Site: brandenburg
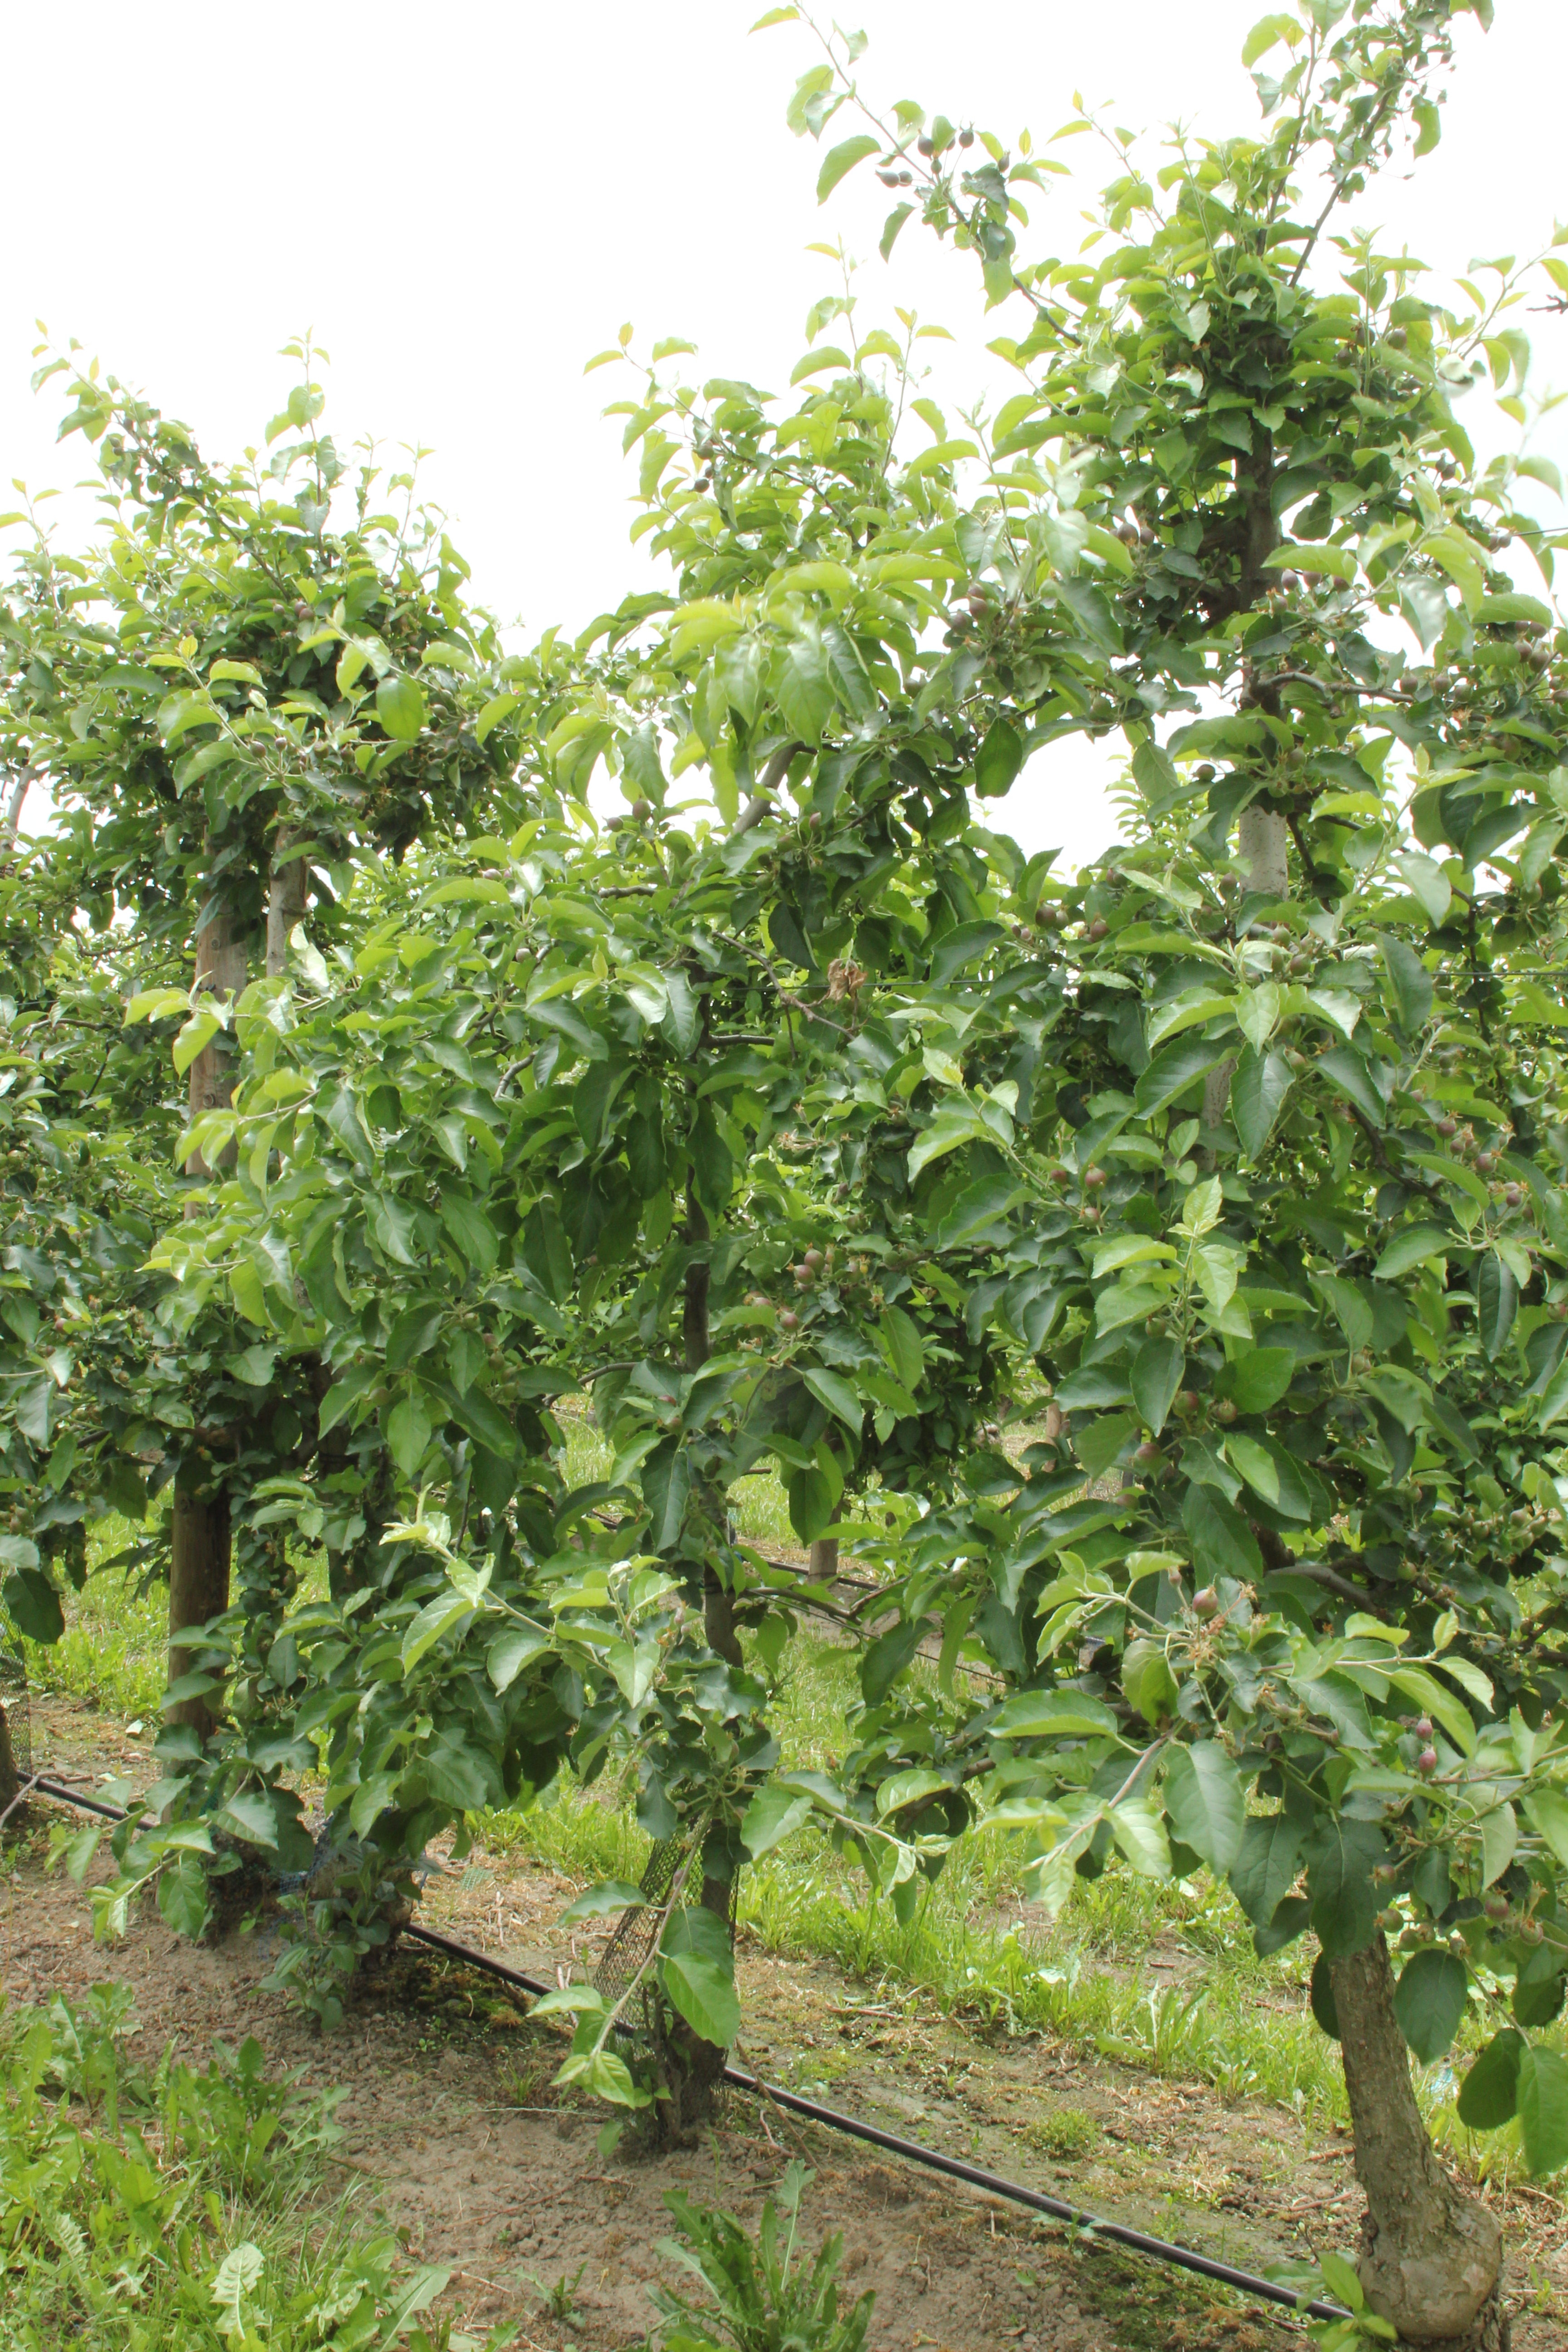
Growth stage (BBCH 72): Development of fruit